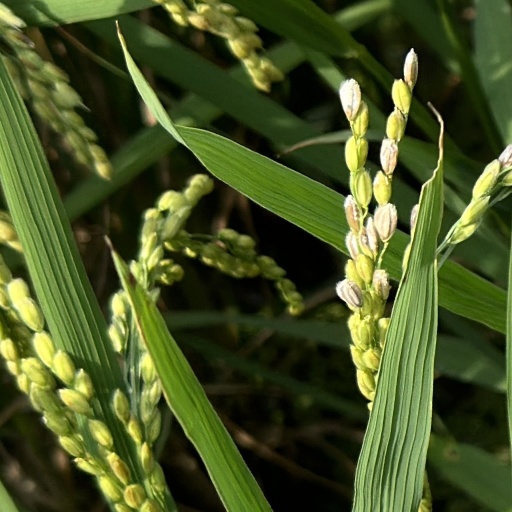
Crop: rice